Translink (Northern Ireland)

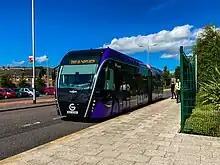
Glider Van Hool articulated bus at Dundonald Park and Ride, June 2021

Goldliner is the name given to the key Inter-urban bus services operated by Ulsterbus linking major cities in the Northern Ireland and cross-border services into the Republic of Ireland. Amongst these are the flagship routes 212/X212 'Maiden City Flyer' from Belfast to Derry & the 'Xpress' branded routes X1 and X2 from Belfast to Dublin/Dublin Airport.